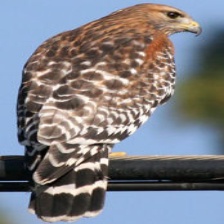
Species: RED SHOULDERED HAWK
Scientific name: BUTEO LINEATUS